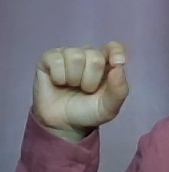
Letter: fa